Bonnyrigg, New South Wales

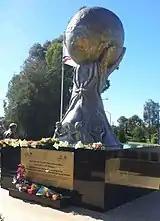
The Assyrian genocide monument is a memorial site for the Assyrian community.

Bonnyrigg's commercial area consists of a main hub around Bonnyrigg Plaza, a shopping centre located on Bonnyrigg Avenue. Bonnyrigg Plaza has undergone major renovation allowing new stores and a fresh new food court to come in. This commercial area also has several community facilities such as a PCYC, an office of the Housing NSW department and a public library. A Bunnings hardware store is located opposite to the plaza and the local primary school is adjacent to Bonnyrigg Plaza.